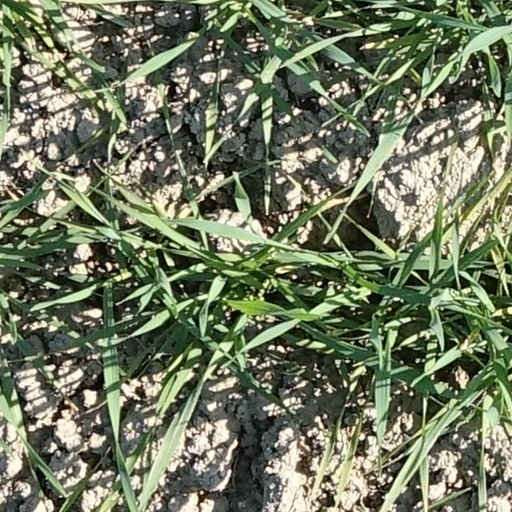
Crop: wheat